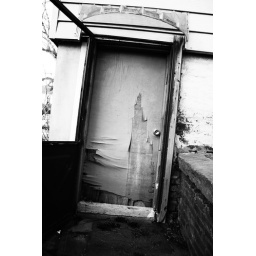
i've always loved black and white over color.